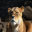
Label: lion